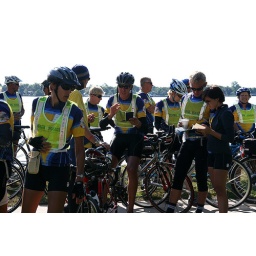
Sea to Sea cyclists gathered at the St. Clair river waiting to cross over into Canada